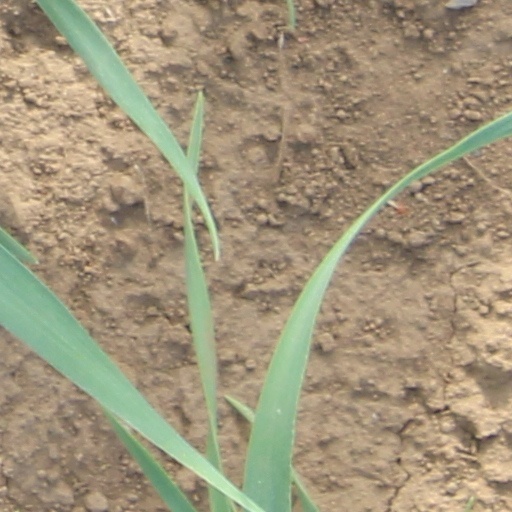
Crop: wheat